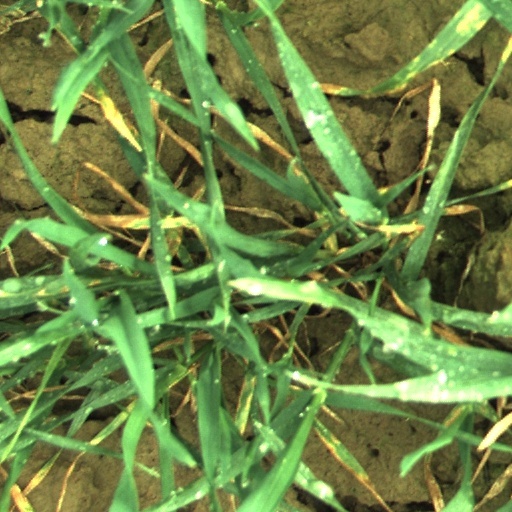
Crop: wheat